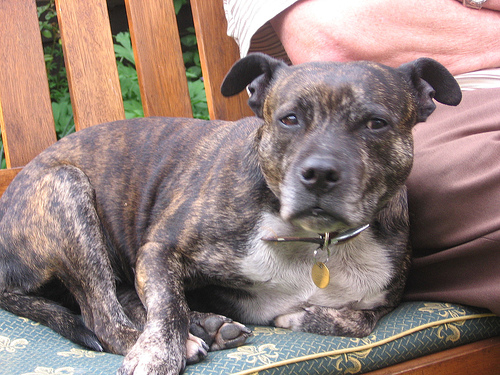
Animal: dog
Breed: staffordshire_bull_terrier